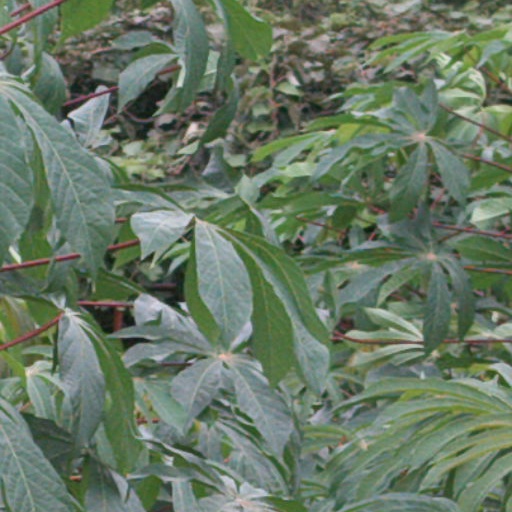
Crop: cassava